Volodymyr Zelenskyy

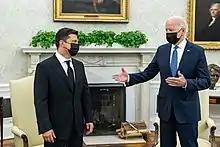
Zelenskyy and U.S. president Joe Biden, 1 September 2021

On 24 March 2021, Zelenskyy signed Decree 117/2021 approving the "strategy for de-occupation and reintegration of the temporarily occupied territory of the Autonomous Republic of Crimea and the city of Sevastopol."